Aijalon Gomes

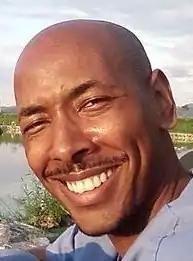

Aijalon Mahli Gomes (June 19, 1979 – November 17, 2017) was an American teacher who was detained in North Korea for illegally entering the country via China on January 25, 2010. On August 27, 2010, it was announced that former U.S. president Jimmy Carter had secured Gomes's release. In May 2015, Gomes published an autobiography, "Violence and Humanity". In November 2017, he was found burned to death in what was ruled a suicide.